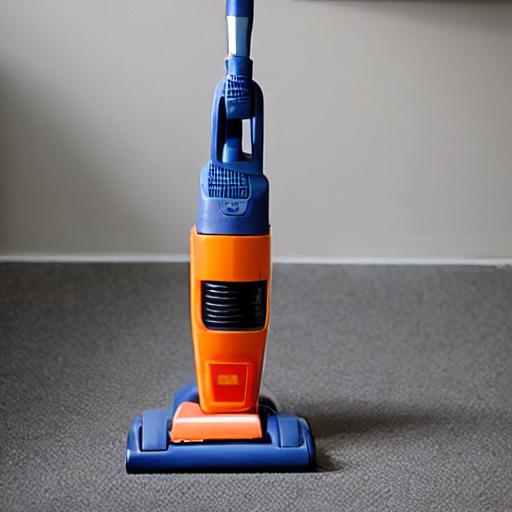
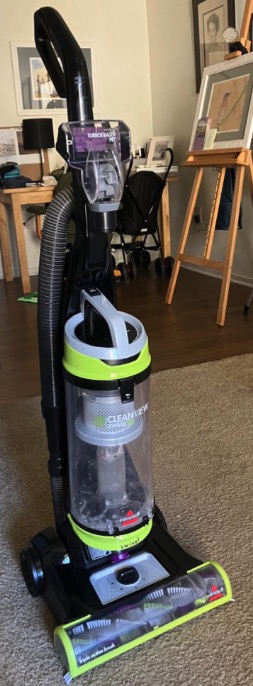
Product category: items_vacuum
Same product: no